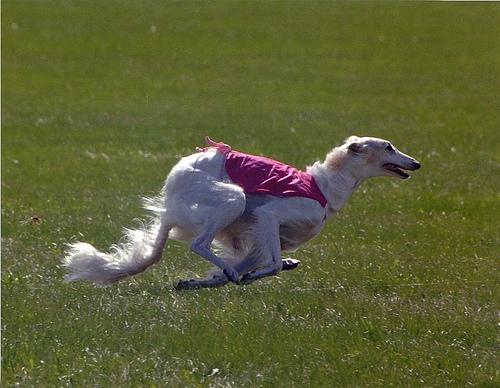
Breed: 226-n000064-borzoi